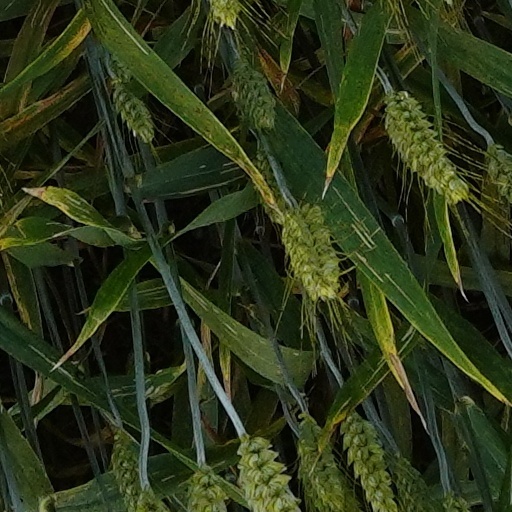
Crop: wheat